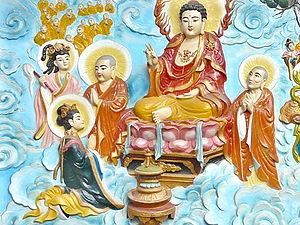
Les religions traditionnelles vietnamiennes sont les plus anciennes religions au Viêt Nam. Elles ont été fortement influencées par les doctrines du confucianisme et du taoïsme de Chine, ainsi que par une forte tradition de bouddhisme. Selon les statistiques officielles du gouvernement, en 2014, 24 millions de personnes s'identifiaient à l'une des religions organisées reconnues, sur une population de 90 millions. Parmi eux, 11 millions sont bouddhistes, 6,2 millions sont catholiques, 4,4 millions sont caodaistes, 1,4 million sont protestants, 1,3 million sont Hòa Hảo, et 75 000 sont musulmans, 7 000 bahá'ís, 1 500 hindous ou appartenant à d'autres groupes plus petits. Les religions traditionnelles connaissent un regain de faveur depuis les années 1980.